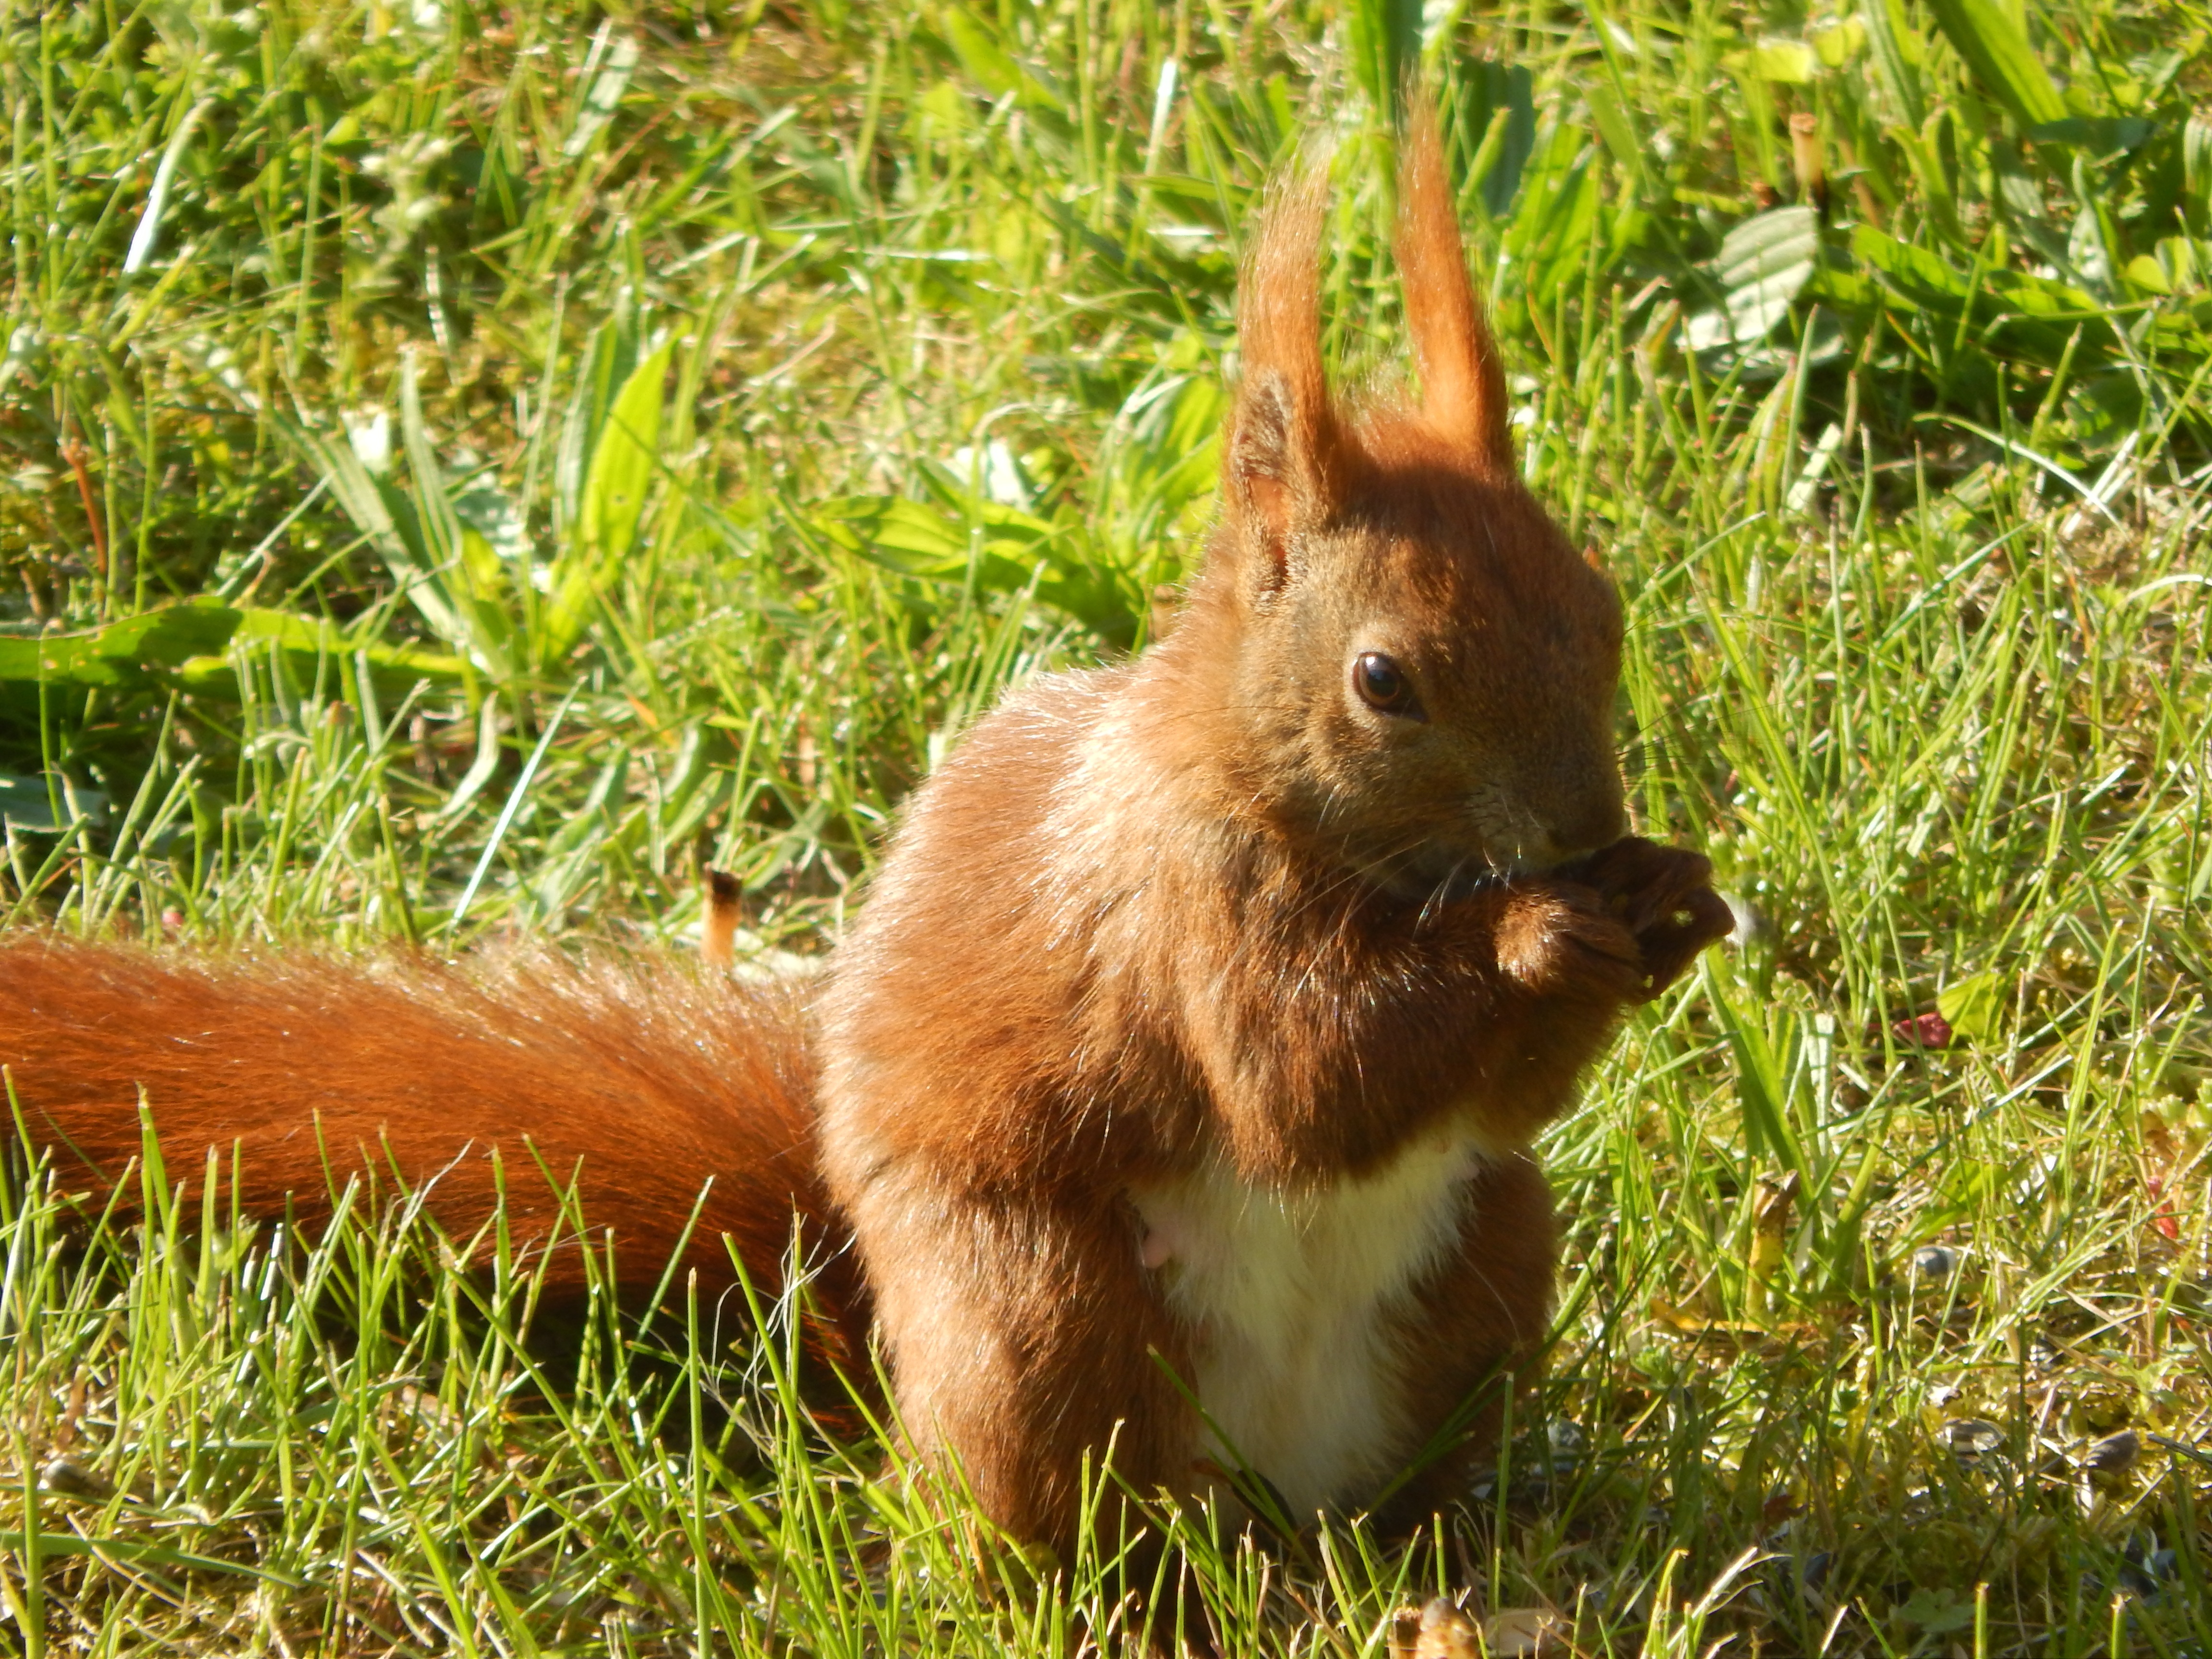
grass, meadow, prairie, wildlife, mammal, squirrel, close, rodent, fauna, rabbit, climb, hare, furry, vertebrate, nager, wildlife photography, small animal, domestic rabbit, rabits and hares